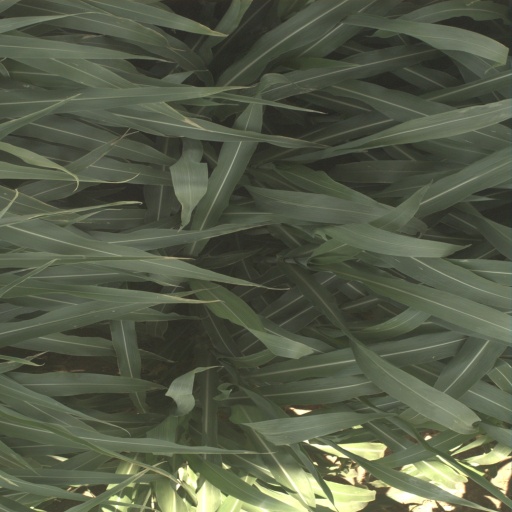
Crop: sorghum